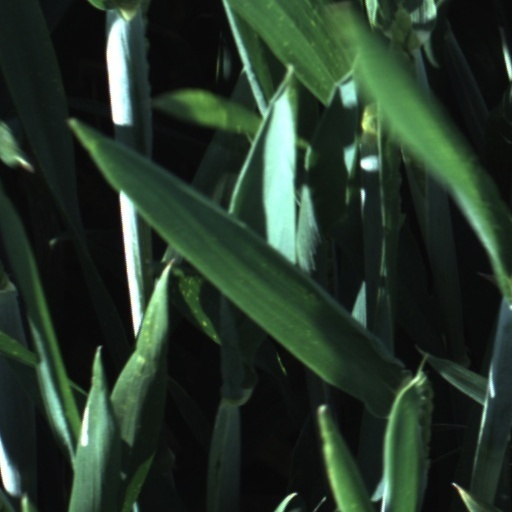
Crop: wheat